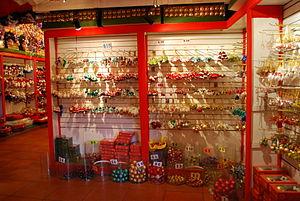
L'artisanat et les arts populaires de l'état de Michoacán est une tradition régionale mexicaine centrée sur l'État de Michoacán, au centre-ouest du Mexique. Ses origines remontent à l'Empire Purépecha, puis aux efforts de Vasco de Quiroga pour organiser et promouvoir le commerce et l'artisanat dans ce qui est aujourd'hui le nord et le nord-est de l'État. L'État dispose d'une grande variété de plus de trente métiers, dont les plus importants sont le travail du bois, de la céramique et du textile. Certains sont plus particuliers à l'État, comme la création d'images religieuses à partir de pâte de tiges de maïs et d'un type de mosaïque faite de paille de blé teintée sur un carton ciré. Bien qu'il existe un soutien aux artisans sous forme de concours, de foires et de marques collectives pour certaines marchandises, l'artisanat du Michoacán n'a pas accès aux marchés, en particulier ceux destinés aux touristes.